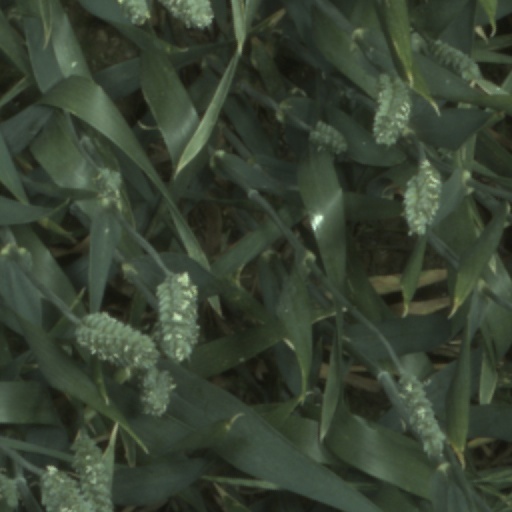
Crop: wheat